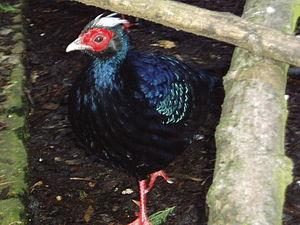
La liste des 100 espèces les plus menacées est un recensement des animaux, des plantes et des champignons les plus menacés dans le monde. Elle est le résultat d'une collaboration entre plus de 8 000 scientifiques de la Commission de la sauvegarde des espèces de l'Union internationale pour la conservation de la nature, ainsi que de la Zoological Society of London. Le rapport a été publié par cette dernière en 2012 sous le titre : Priceless or Worthless ?